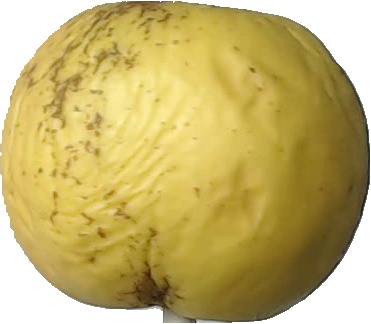
Label: apple_golden_1